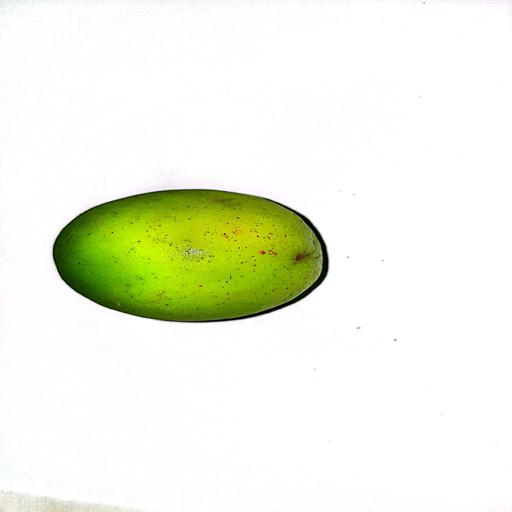
Label: healthy